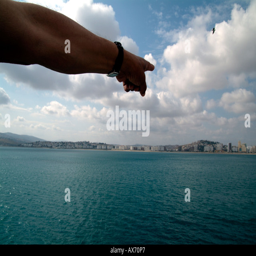
a hand is pointing from the ferry on arrival